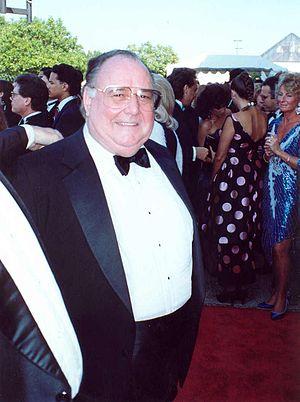
Pat Corley, né le 1ᵉʳ juin 1930 à Dallas, Texas et décédé le 11 septembre 2006 à Los Angeles, était un acteur américain.